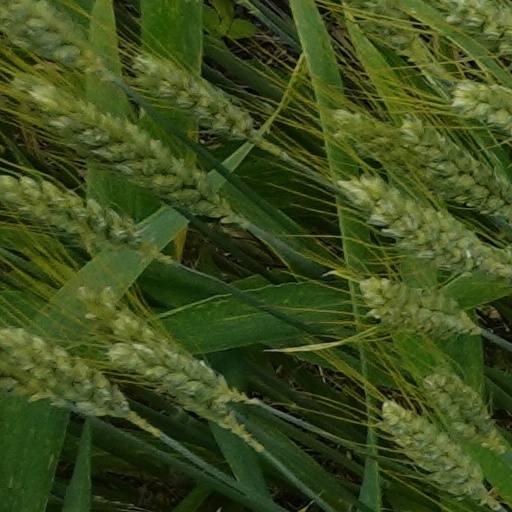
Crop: wheat